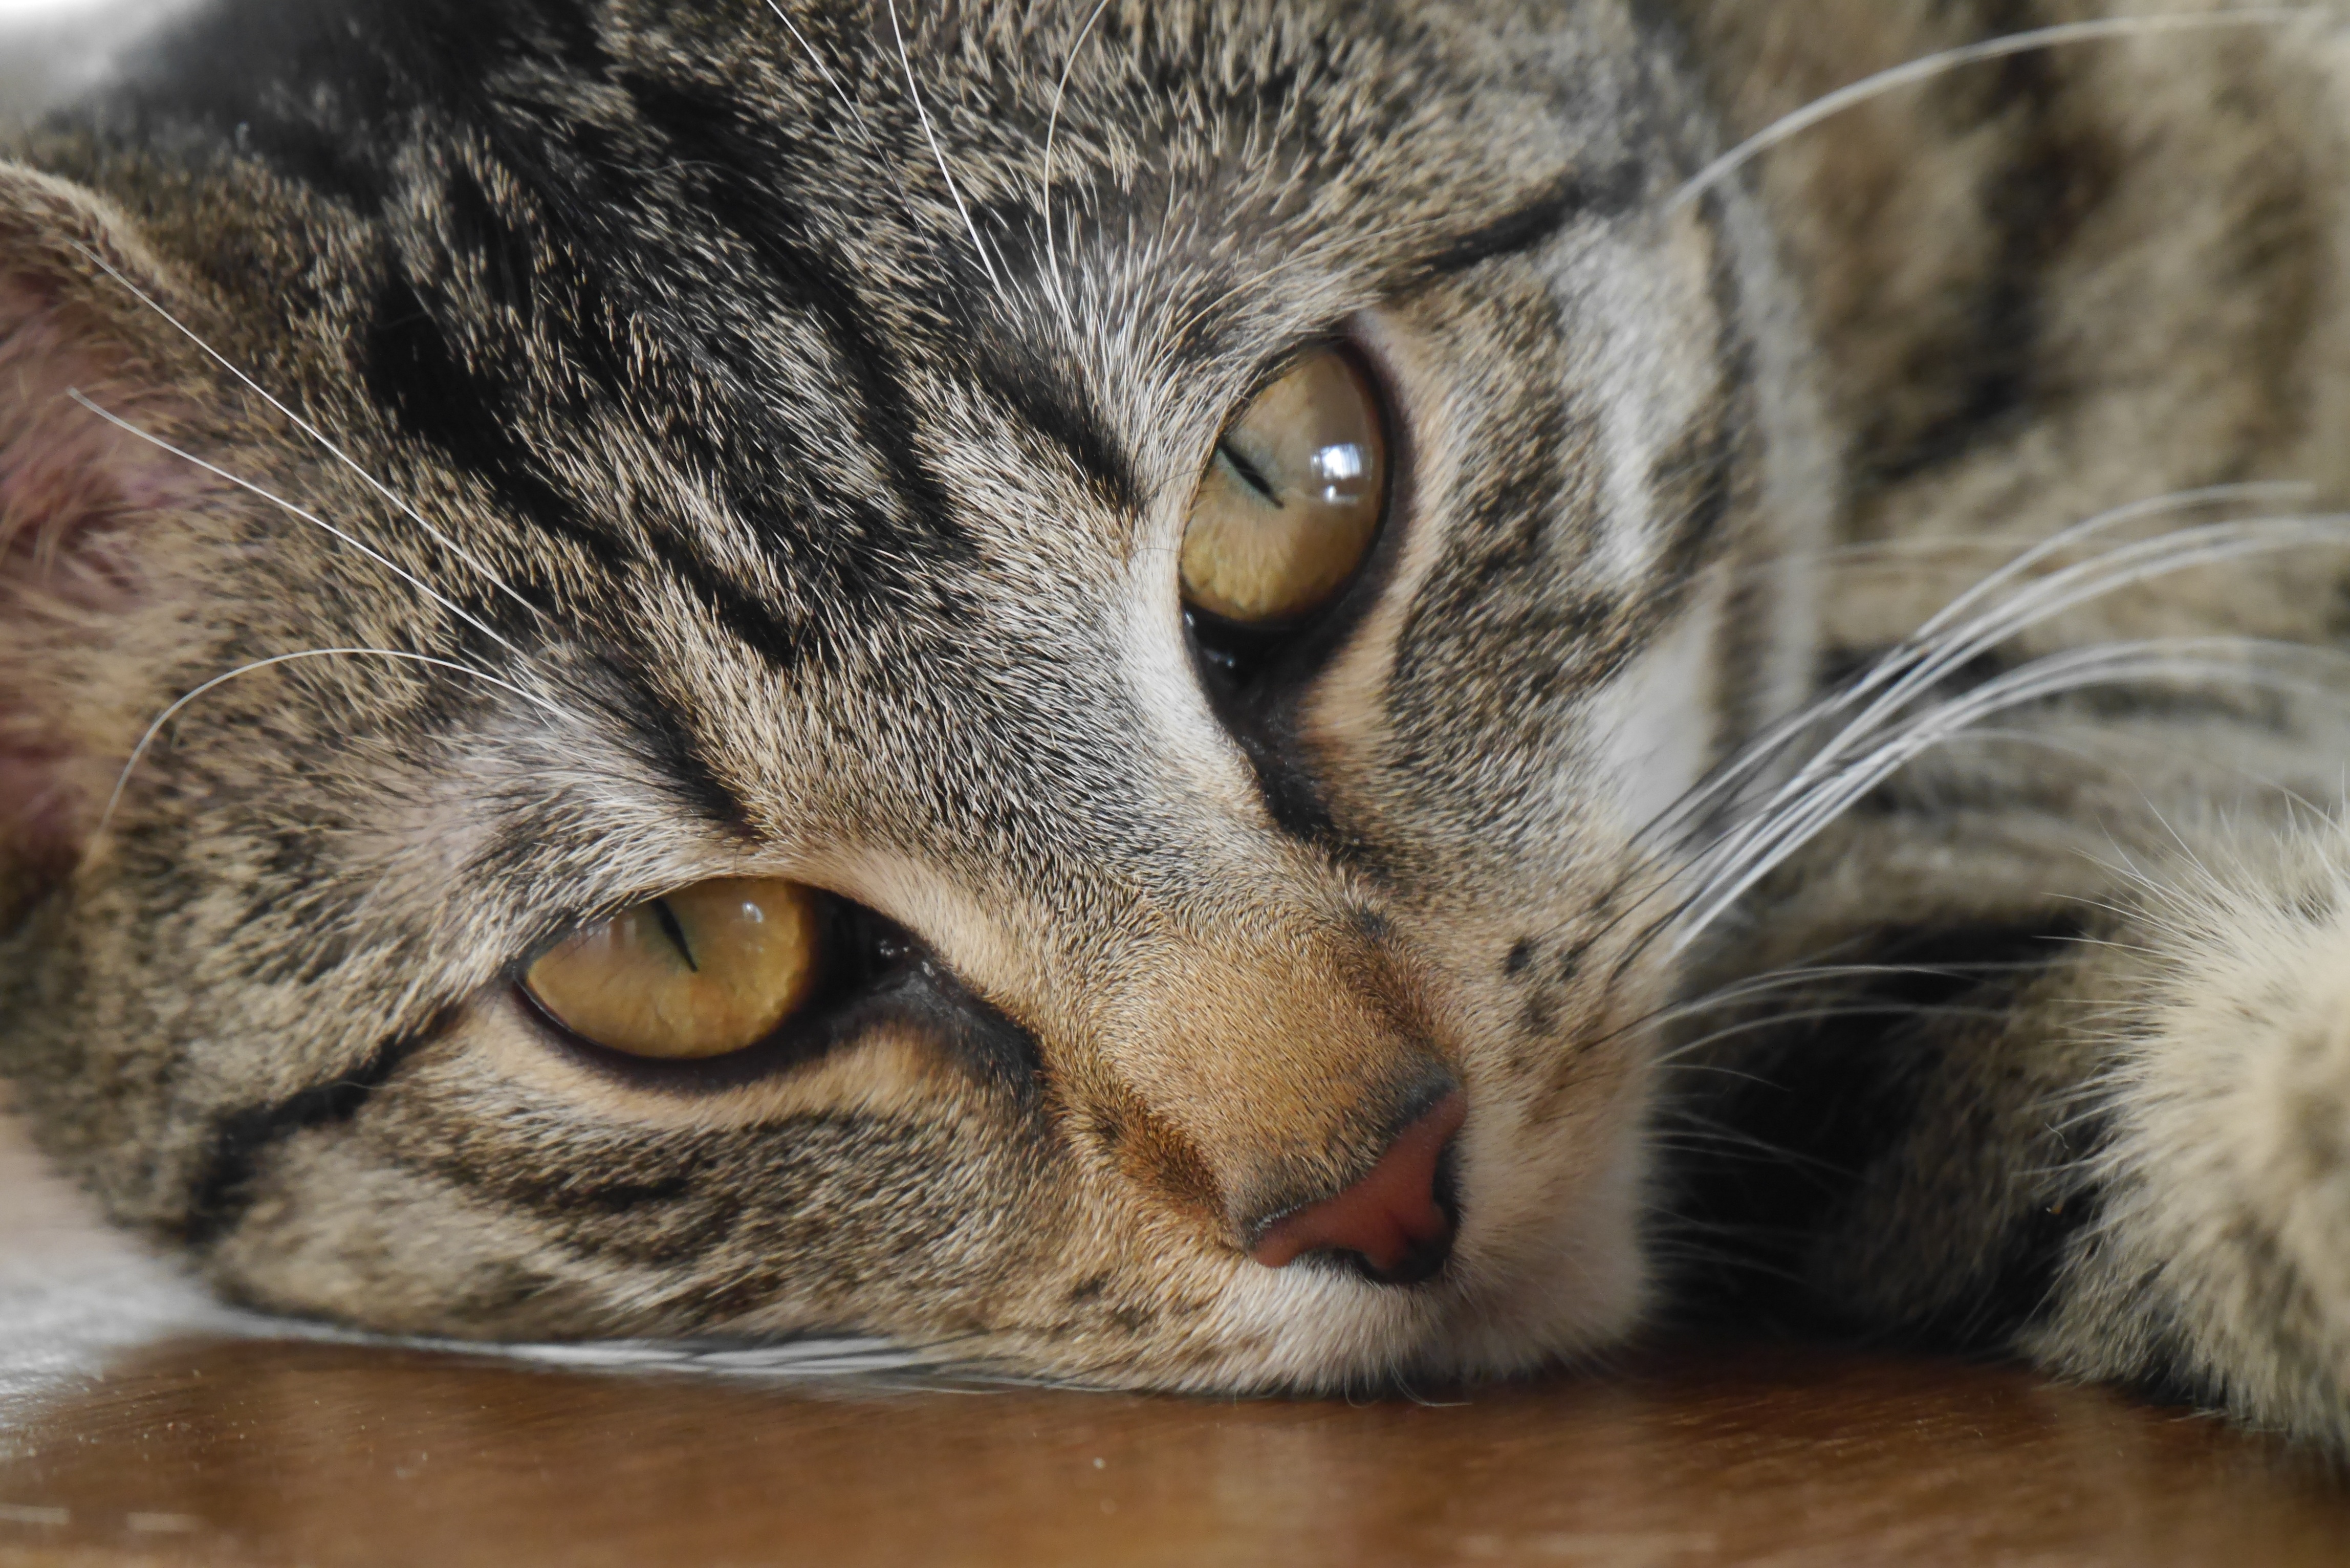
pet, fur, kitten, cat, mammal, close up, nose, whiskers, snout, adidas, vertebrate, mieze, animal world, tabby cat, bengal, european shorthair, wild cat, small to medium sized cats, cat like mammal, domestic short haired cat, pixie bob, american shorthair